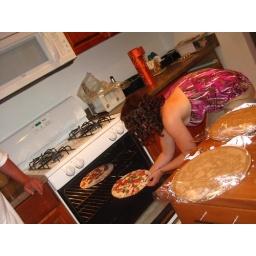
Alyson cooking pizza in their new oven which sits in their new house! YAYfor them.